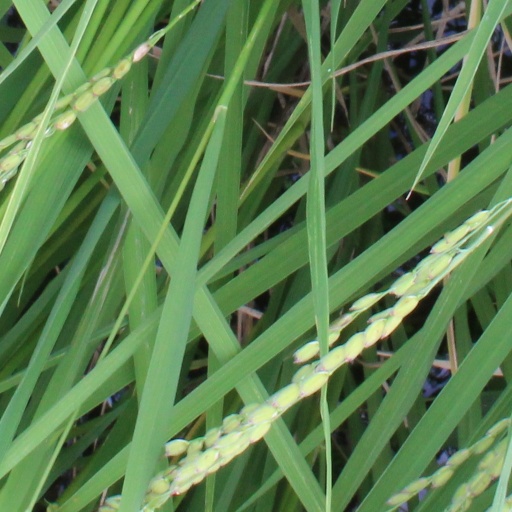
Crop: rice